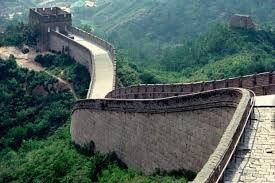
Landmark: Great Wall of China